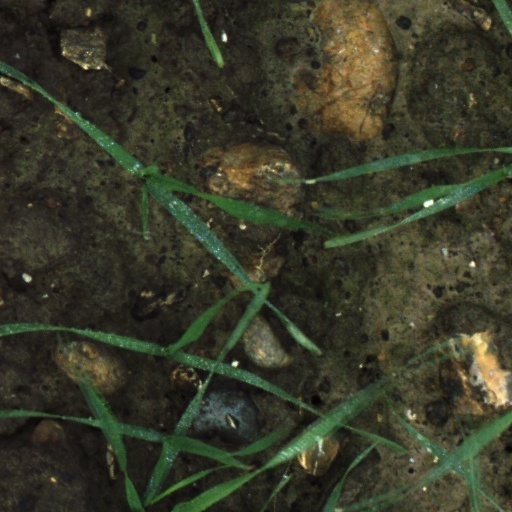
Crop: wheat